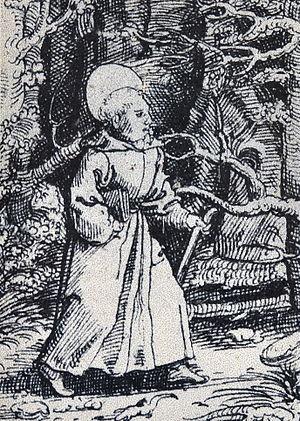
Saint Meinrad d'Einsiedeln, OSB, né vers 797 à Rottenburg et mort le 21 janvier 861 à Einsiedeln, est un ermite à qui l'on attribue la fondation du monastère d'Einsiedeln, dans une région de la Francie orientale devenue ultérieurement le territoire du canton de Schwytz, en Suisse centrale. Il est connu comme le « martyr de l'hospitalité.